Sky position (RA, Dec in degrees): 193.341, 0.8408
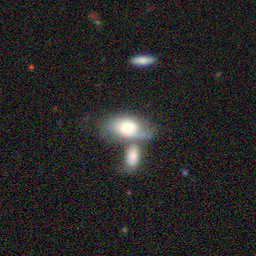
Galaxy morphology: Merging Galaxies